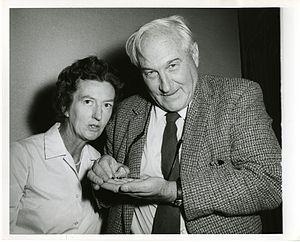
La paléoanthropologie est la science qui étudie les fossiles humains ou pré-humains, et l'histoire évolutive de la lignée humaine. Elle est née dans la seconde moitié du XIXᵉ siècle, peu de temps après la préhistoire, qui, en tant que discipline, s'intéresse plutôt aux artéfacts laissés par les hommes préhistoriques, notamment leurs industries lithiques.